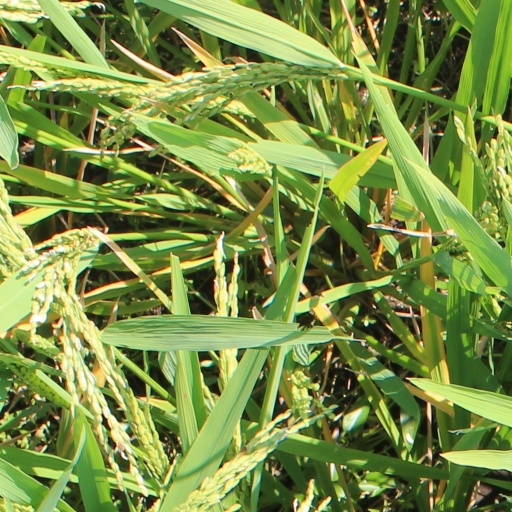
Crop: rice